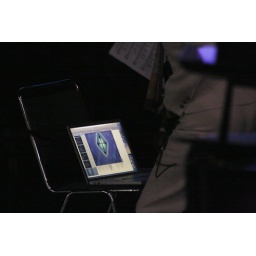
Projection of reredos images and hymn texts was controlled from a laptop computer near the choir. IMG_1583